Aleppo

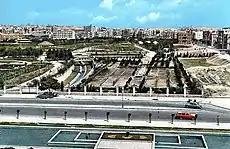
Aleppo Public Park and adjacent highway, 1950

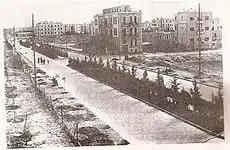
King Faisal Street, 1950

When the Syrian Revolt erupted in southern Syria in 1925, the French held in Aleppo State new elections that were supposed to lead to the breaking of the union with Damascus and restore the independence of Aleppo State. The French were driven to believe by pro-French Aleppine politicians that the people in Aleppo were supportive of such a scheme. After the new council was elected, however, it surprisingly voted to keep the union with Damascus. Syrian nationalists had waged a massive anti-secession public campaign that vigorously mobilized the people against the secession plan, thus leaving the pro-French politicians no choice but to support the union. The result was a big embarrassment for France, which wanted the secession of Aleppo to be a punitive measure against Damascus, which had participated in the Syrian Revolt, however, the result was respected. This was the last time that independence was proposed for Aleppo.